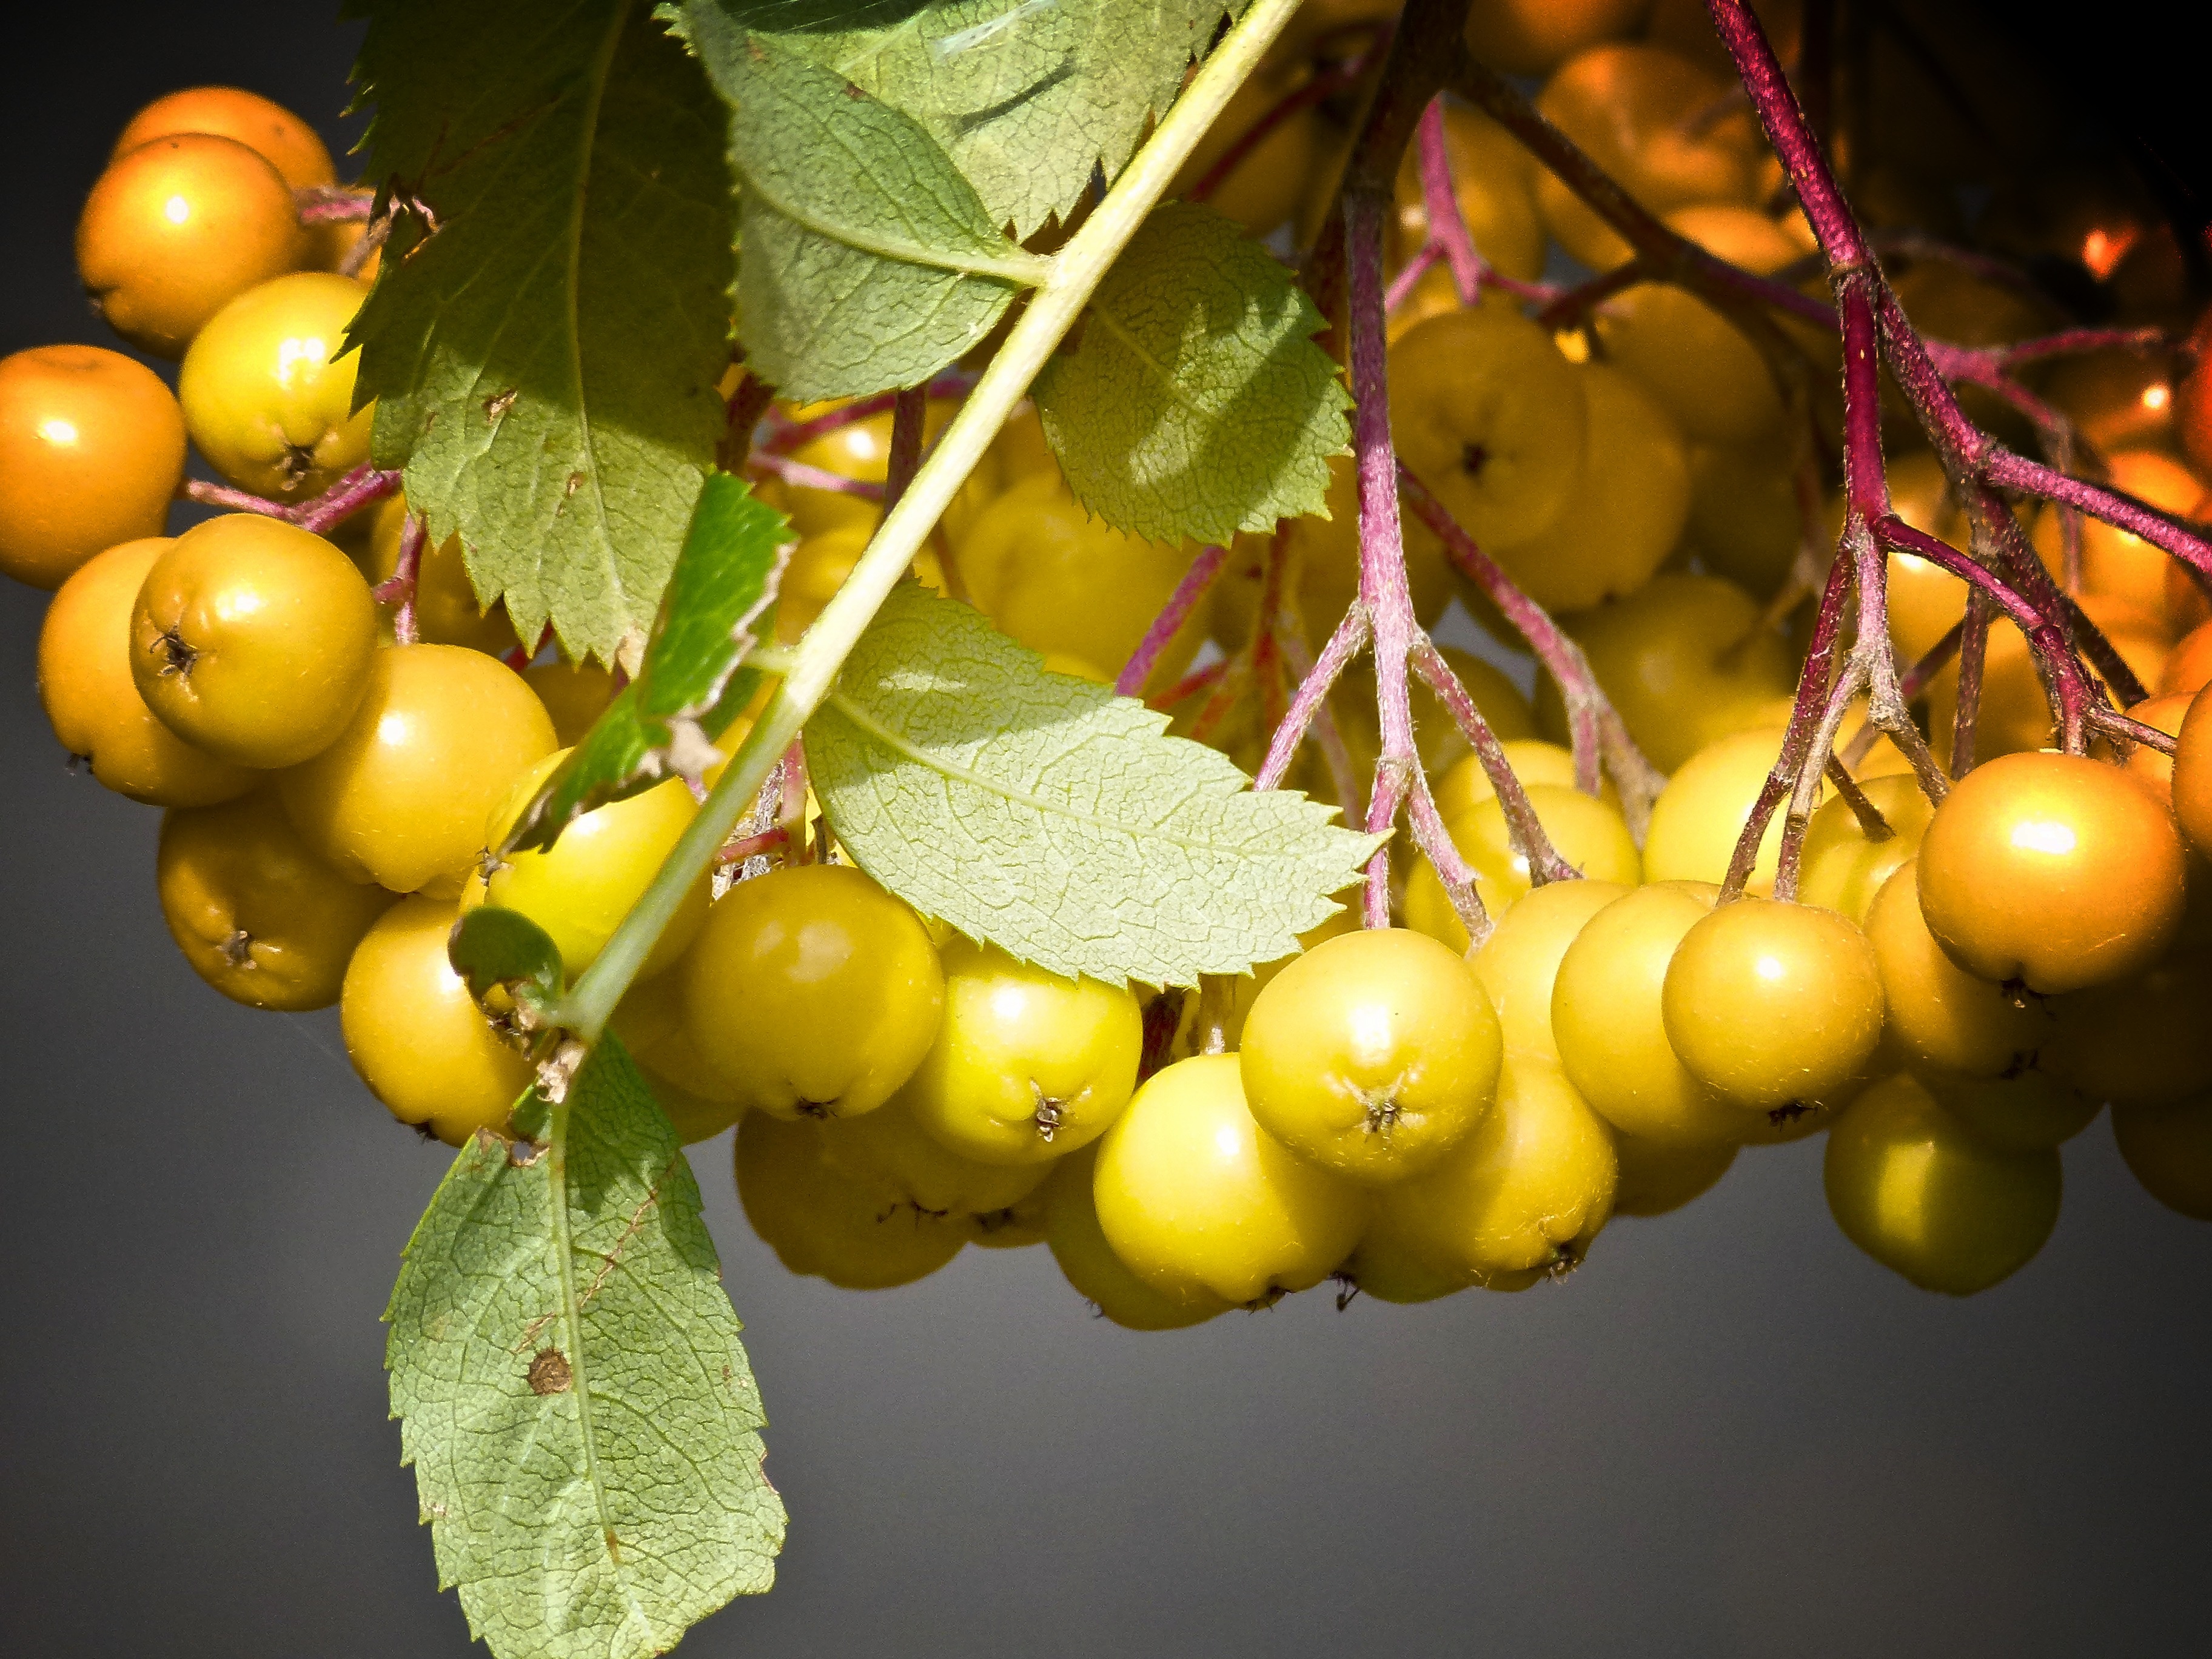
nature, outdoor, branch, plant, grape, fruit, leaf, flower, ripe, food, green, ingredient, produce, natural, autumn, fresh, yellow, agriculture, garden, juicy, healthy, flora, delicious, health, close up, nutrition, shrub, tasty, vegetarian, raw, diet, organic, macro photography, nutritious, flowering plant, rowan berries, land plant